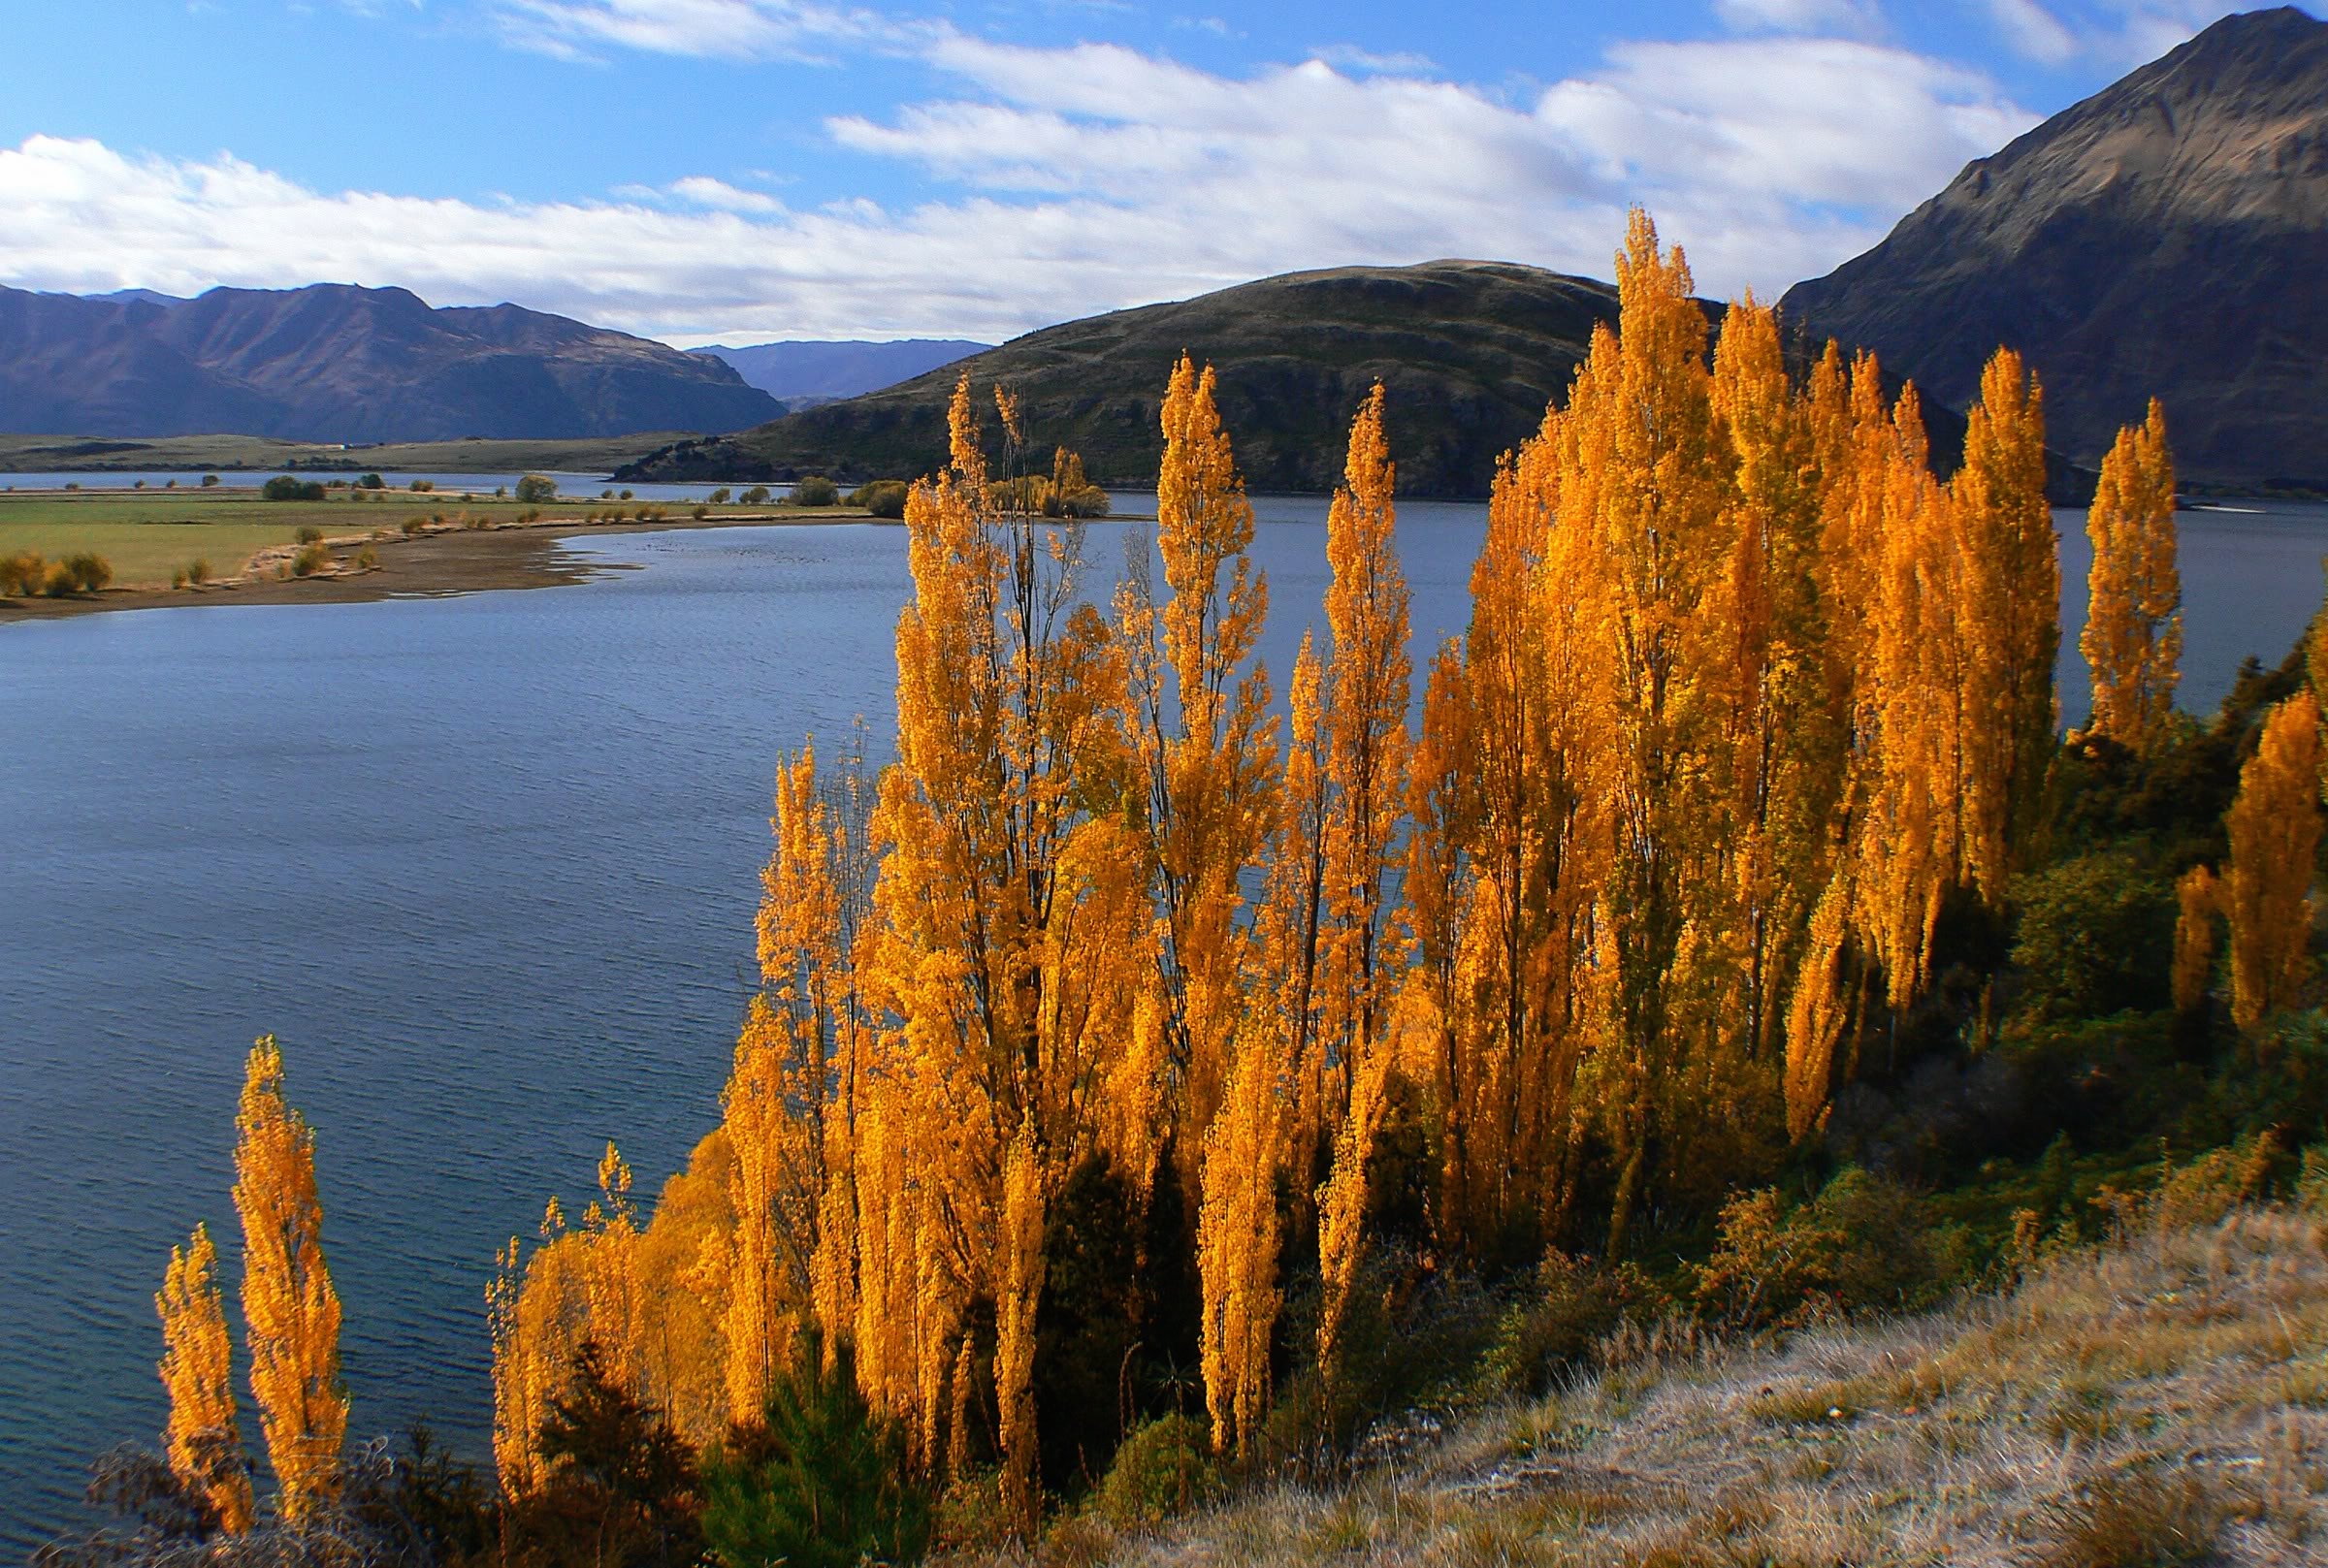
landscape, tree, wilderness, mountain, leaf, lake, mountain range, reflection, autumn, season, ridge, newzealand, otago, fourseasons, fallcolors, glendhubaywanaka, loch, larch, mountainous landforms